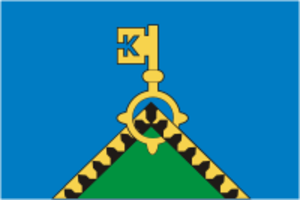
Katchkanar est une ville de l'oblast de Sverdlovsk, en Russie. Sa population s'élevait à 40 606 habitants en 2013.